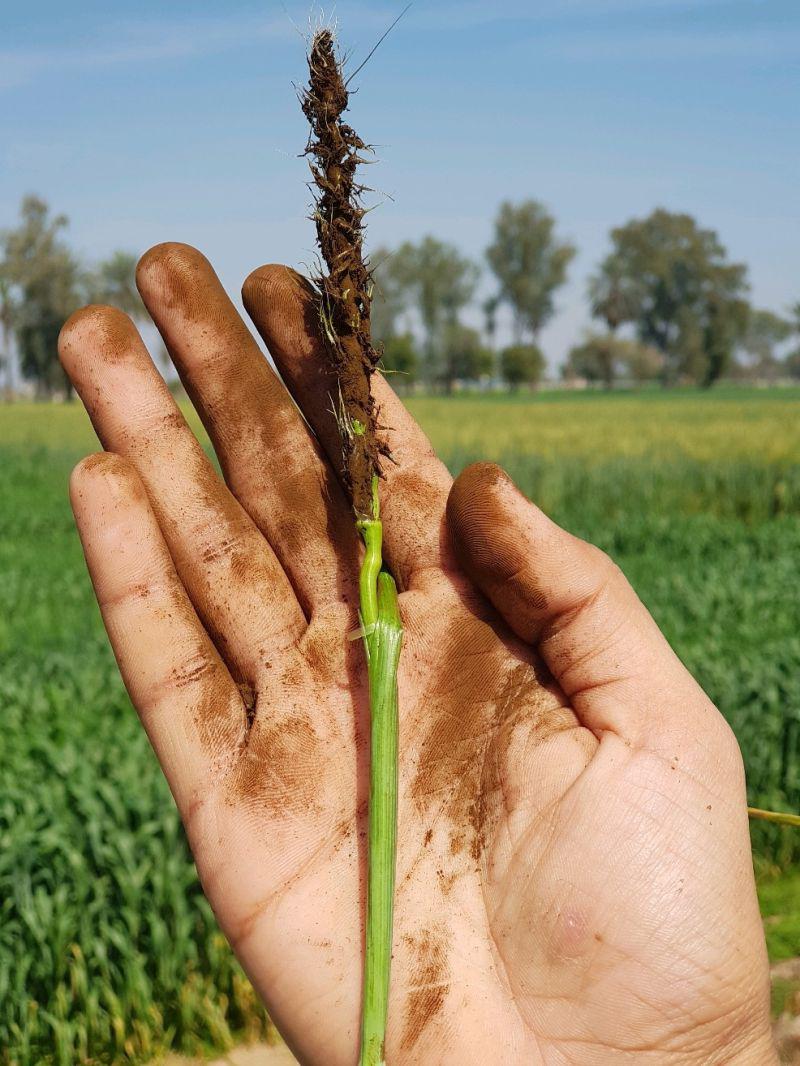
Plant: Wheat
Disease: wheat loose smut